1st Army Corps (France)

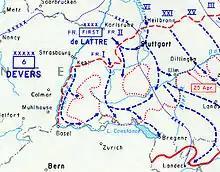
French 1st Army operations, April 15 – May 8, 1945.

On April 15, 1st Army Corps was given the mission of crossing the Rhine, traversing the Black Forest, and sweeping South Baden of German Army troops. The 4 DMM drove directly on Freudenstadt, an important Black Forest road junction, capturing it on April 17, 1945. The 9 DIC, crossing the Rhine north of Karlsruhe, raced south along the east bank of the Rhine and then swung east, paralleling the course of the Swiss frontier. From Freudenstadt, the 4 DMM turned south and met the 9 DIC near Döggingen on April 29, cutting off the German "XVIII. SS-Armeekorps" in the Black Forest. Frantic attempts at escape by the encircled German troops came to naught among French roadblocks and the formidable terrain of the forest, and they were left no options save death or surrender.